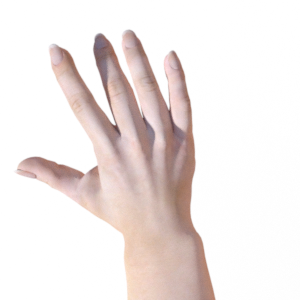
Label: paper